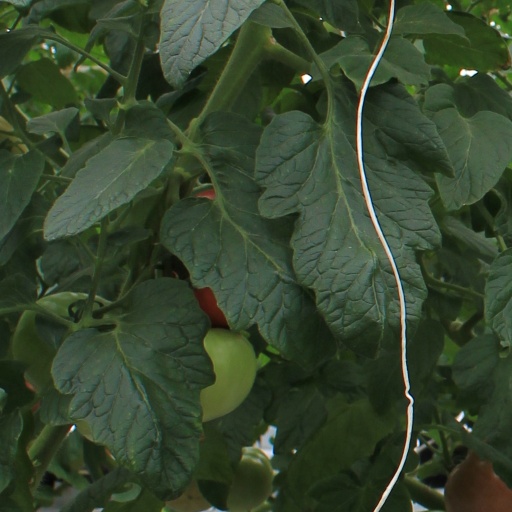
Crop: tomato